Elihu Vedder

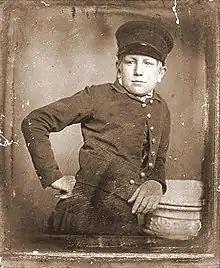
Daguerreotype of Vedder as a schoolboy in 1847

Elihu Vedder was born on 26 February 1836 in New York City, the son of Dr. Elihu Vedder Sr. and Elizabeth Vedder.